Gamelan

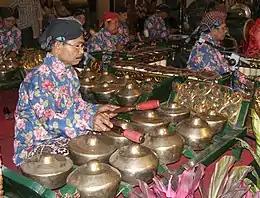
A gamelan player playing bonang. Gamelan Yogyakarta style during a Javanese wedding.

Gamelan is the traditional ensemble music of the Javanese, Sundanese, and Balinese peoples of Indonesia, made up predominantly of percussive instruments. The most common instruments used are metallophones (played with mallets) and a set of hand-drums called "kendang", which keep the beat. The "kemanak", a banana-shaped idiophone, and the "gangsa", another metallophone, are also commonly used gamelan instruments on Bali. Other notable instruments include xylophones, bamboo flutes (similar to the Indian "bansuri"), a bowed string instrument called a "rebab" (somewhat similar to the "gadulka" of Bulgaria), and a zither-like instrument called a "siter", used in Javanese gamelan. Additionally, vocalists may be featured, being referred to as "sindhen" for females or "gerong" for males.